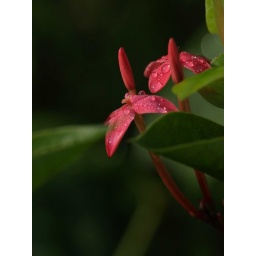
The birds and the bees and the flowers in the trees